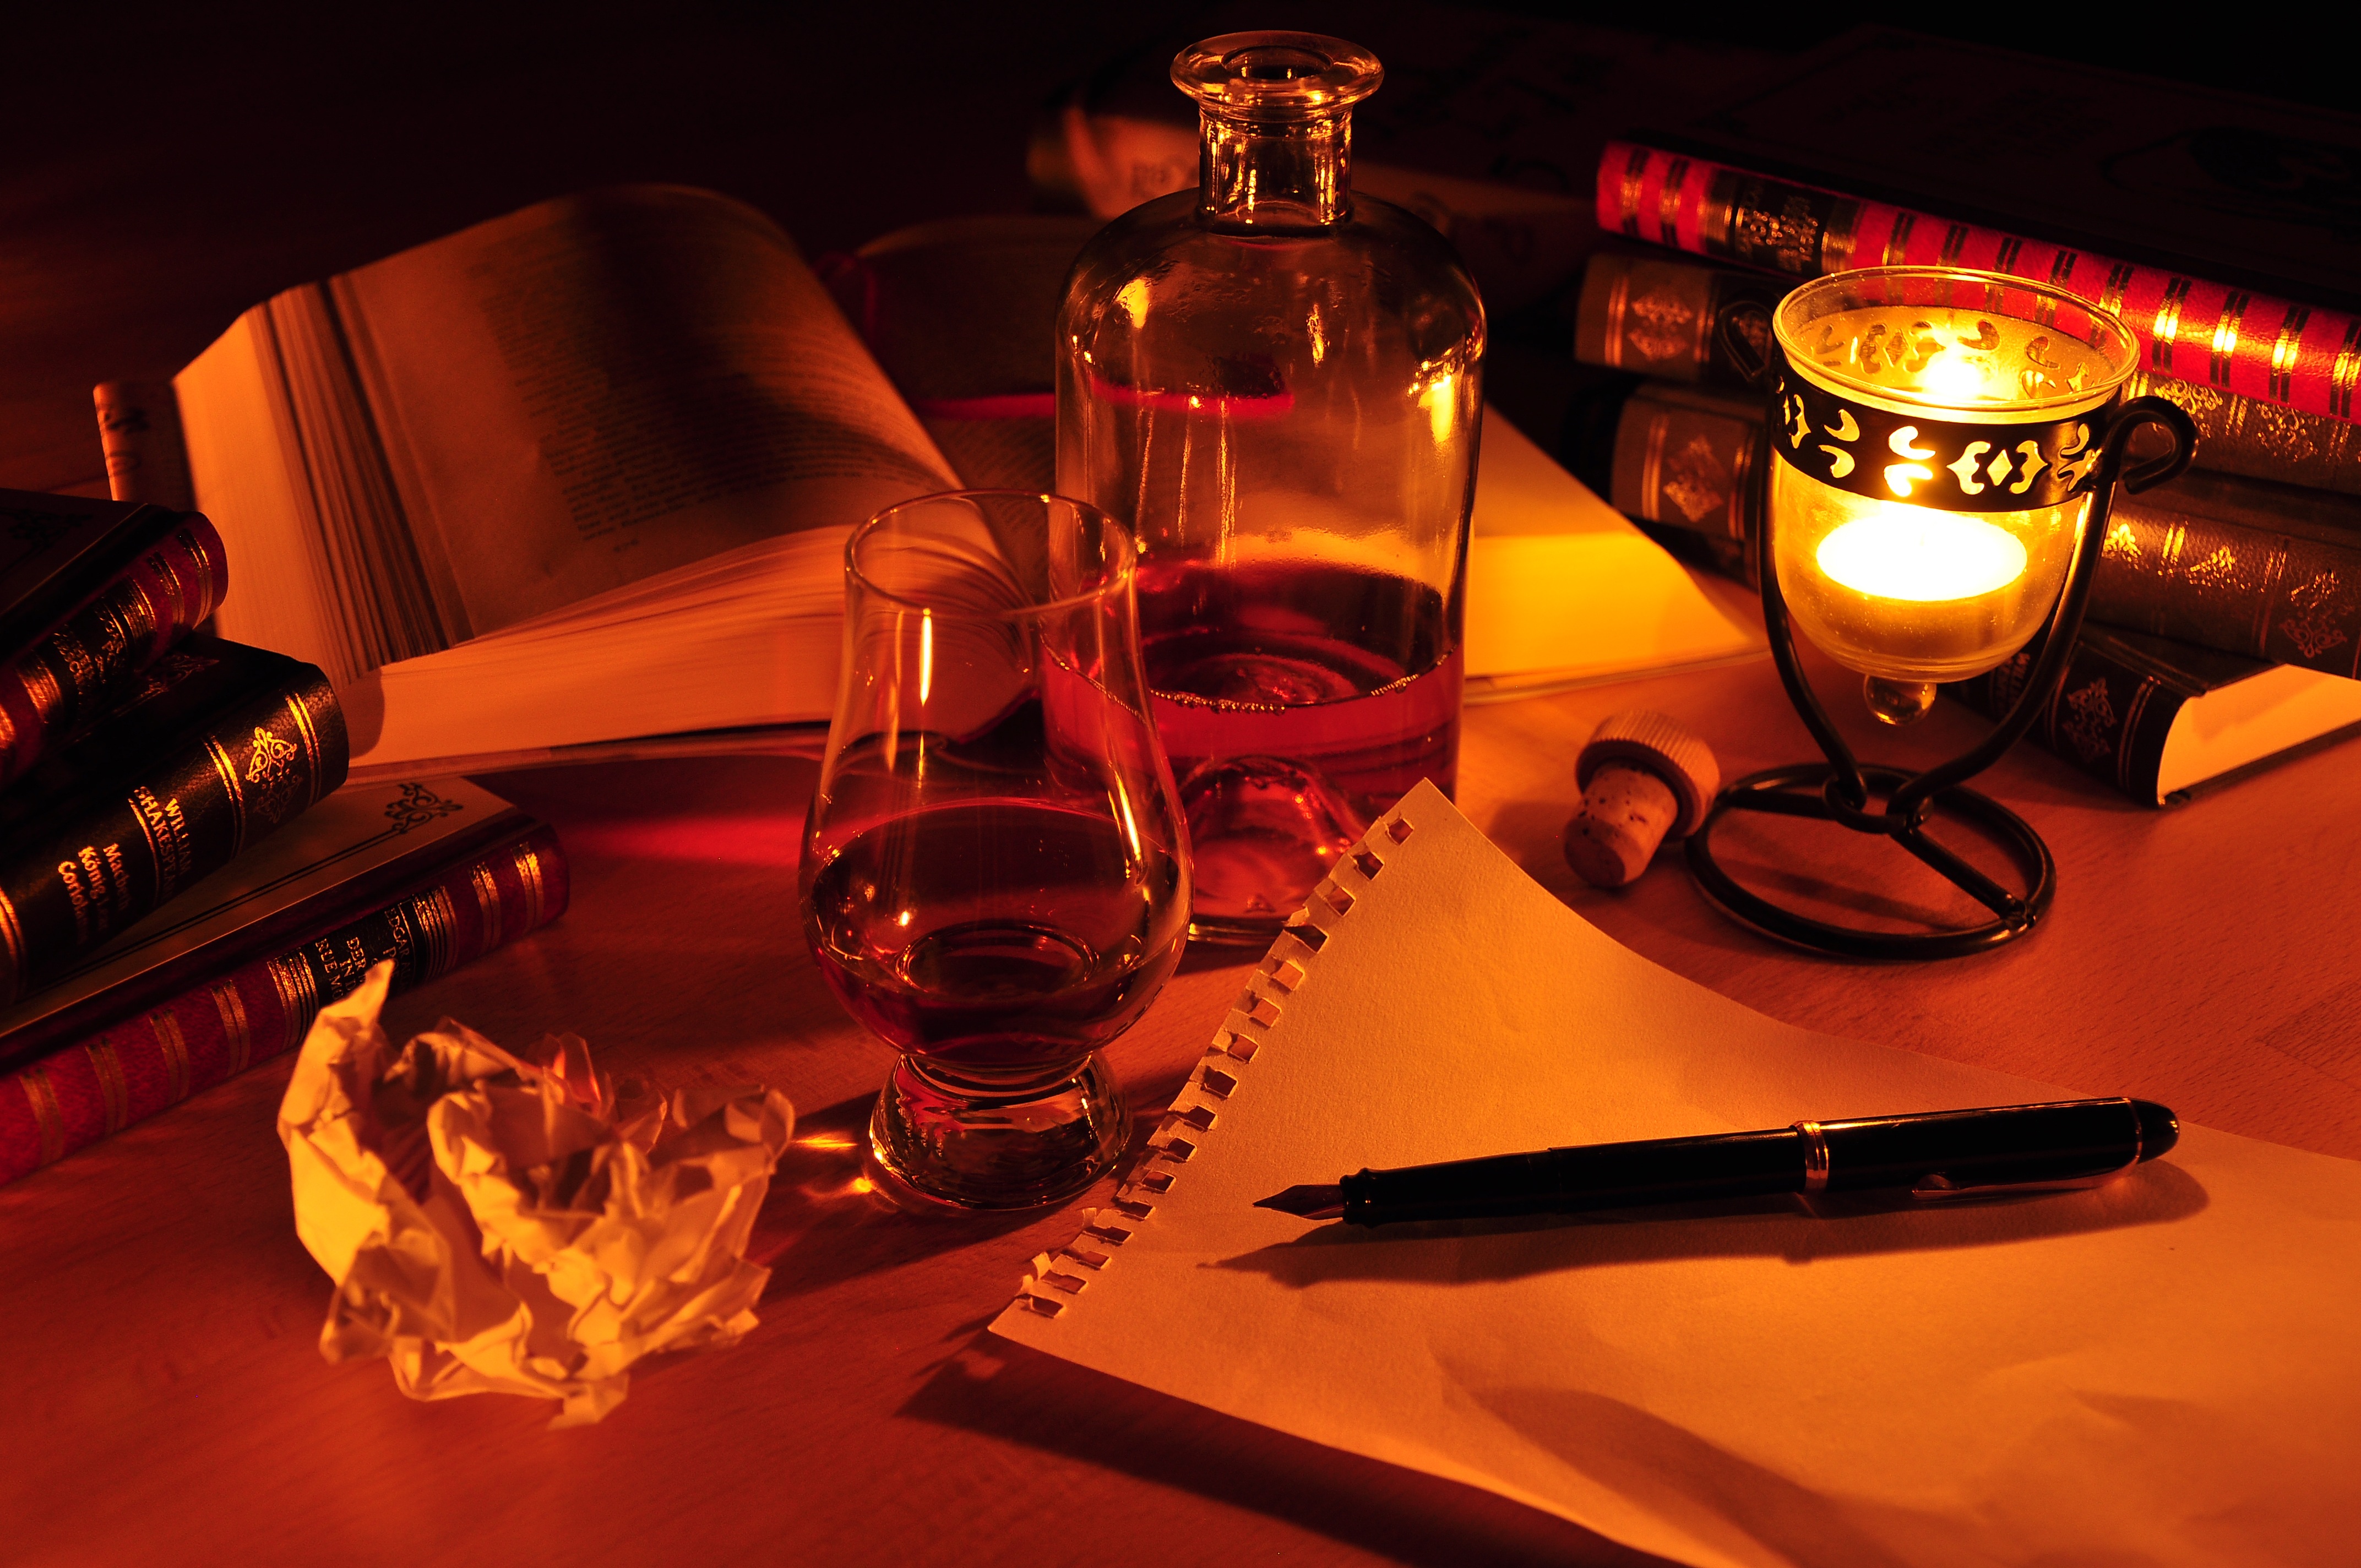
atmosphere, evening, orange, red, romance, drink, books, whisky, liqueur, mood, distilled beverage